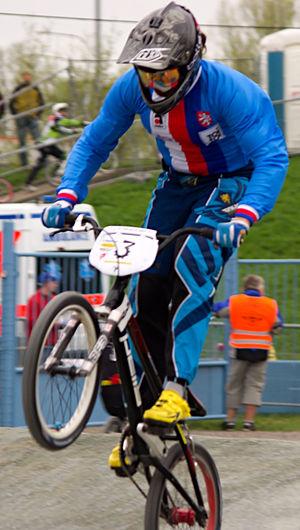
Romana Labounková est une coureuse cycliste tchèque, spécialiste du Vélo tout terrain et du BMX.